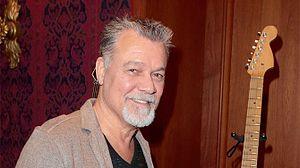
Eddie Van Halen en 2015
Edward Lodewijk Van Halen [ˈɛdvart ˈloːdəˌʋɛi̯k fɑn ˈɦaːlə] est un guitariste américano-néerlandais, né le 26 janvier 1955 à Nimègue, Pays-Bas.